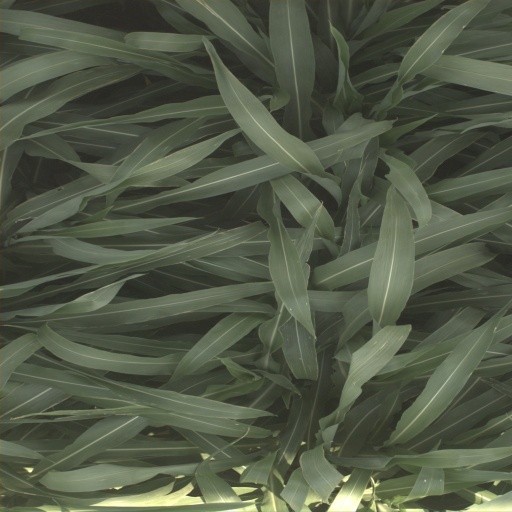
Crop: sorghum